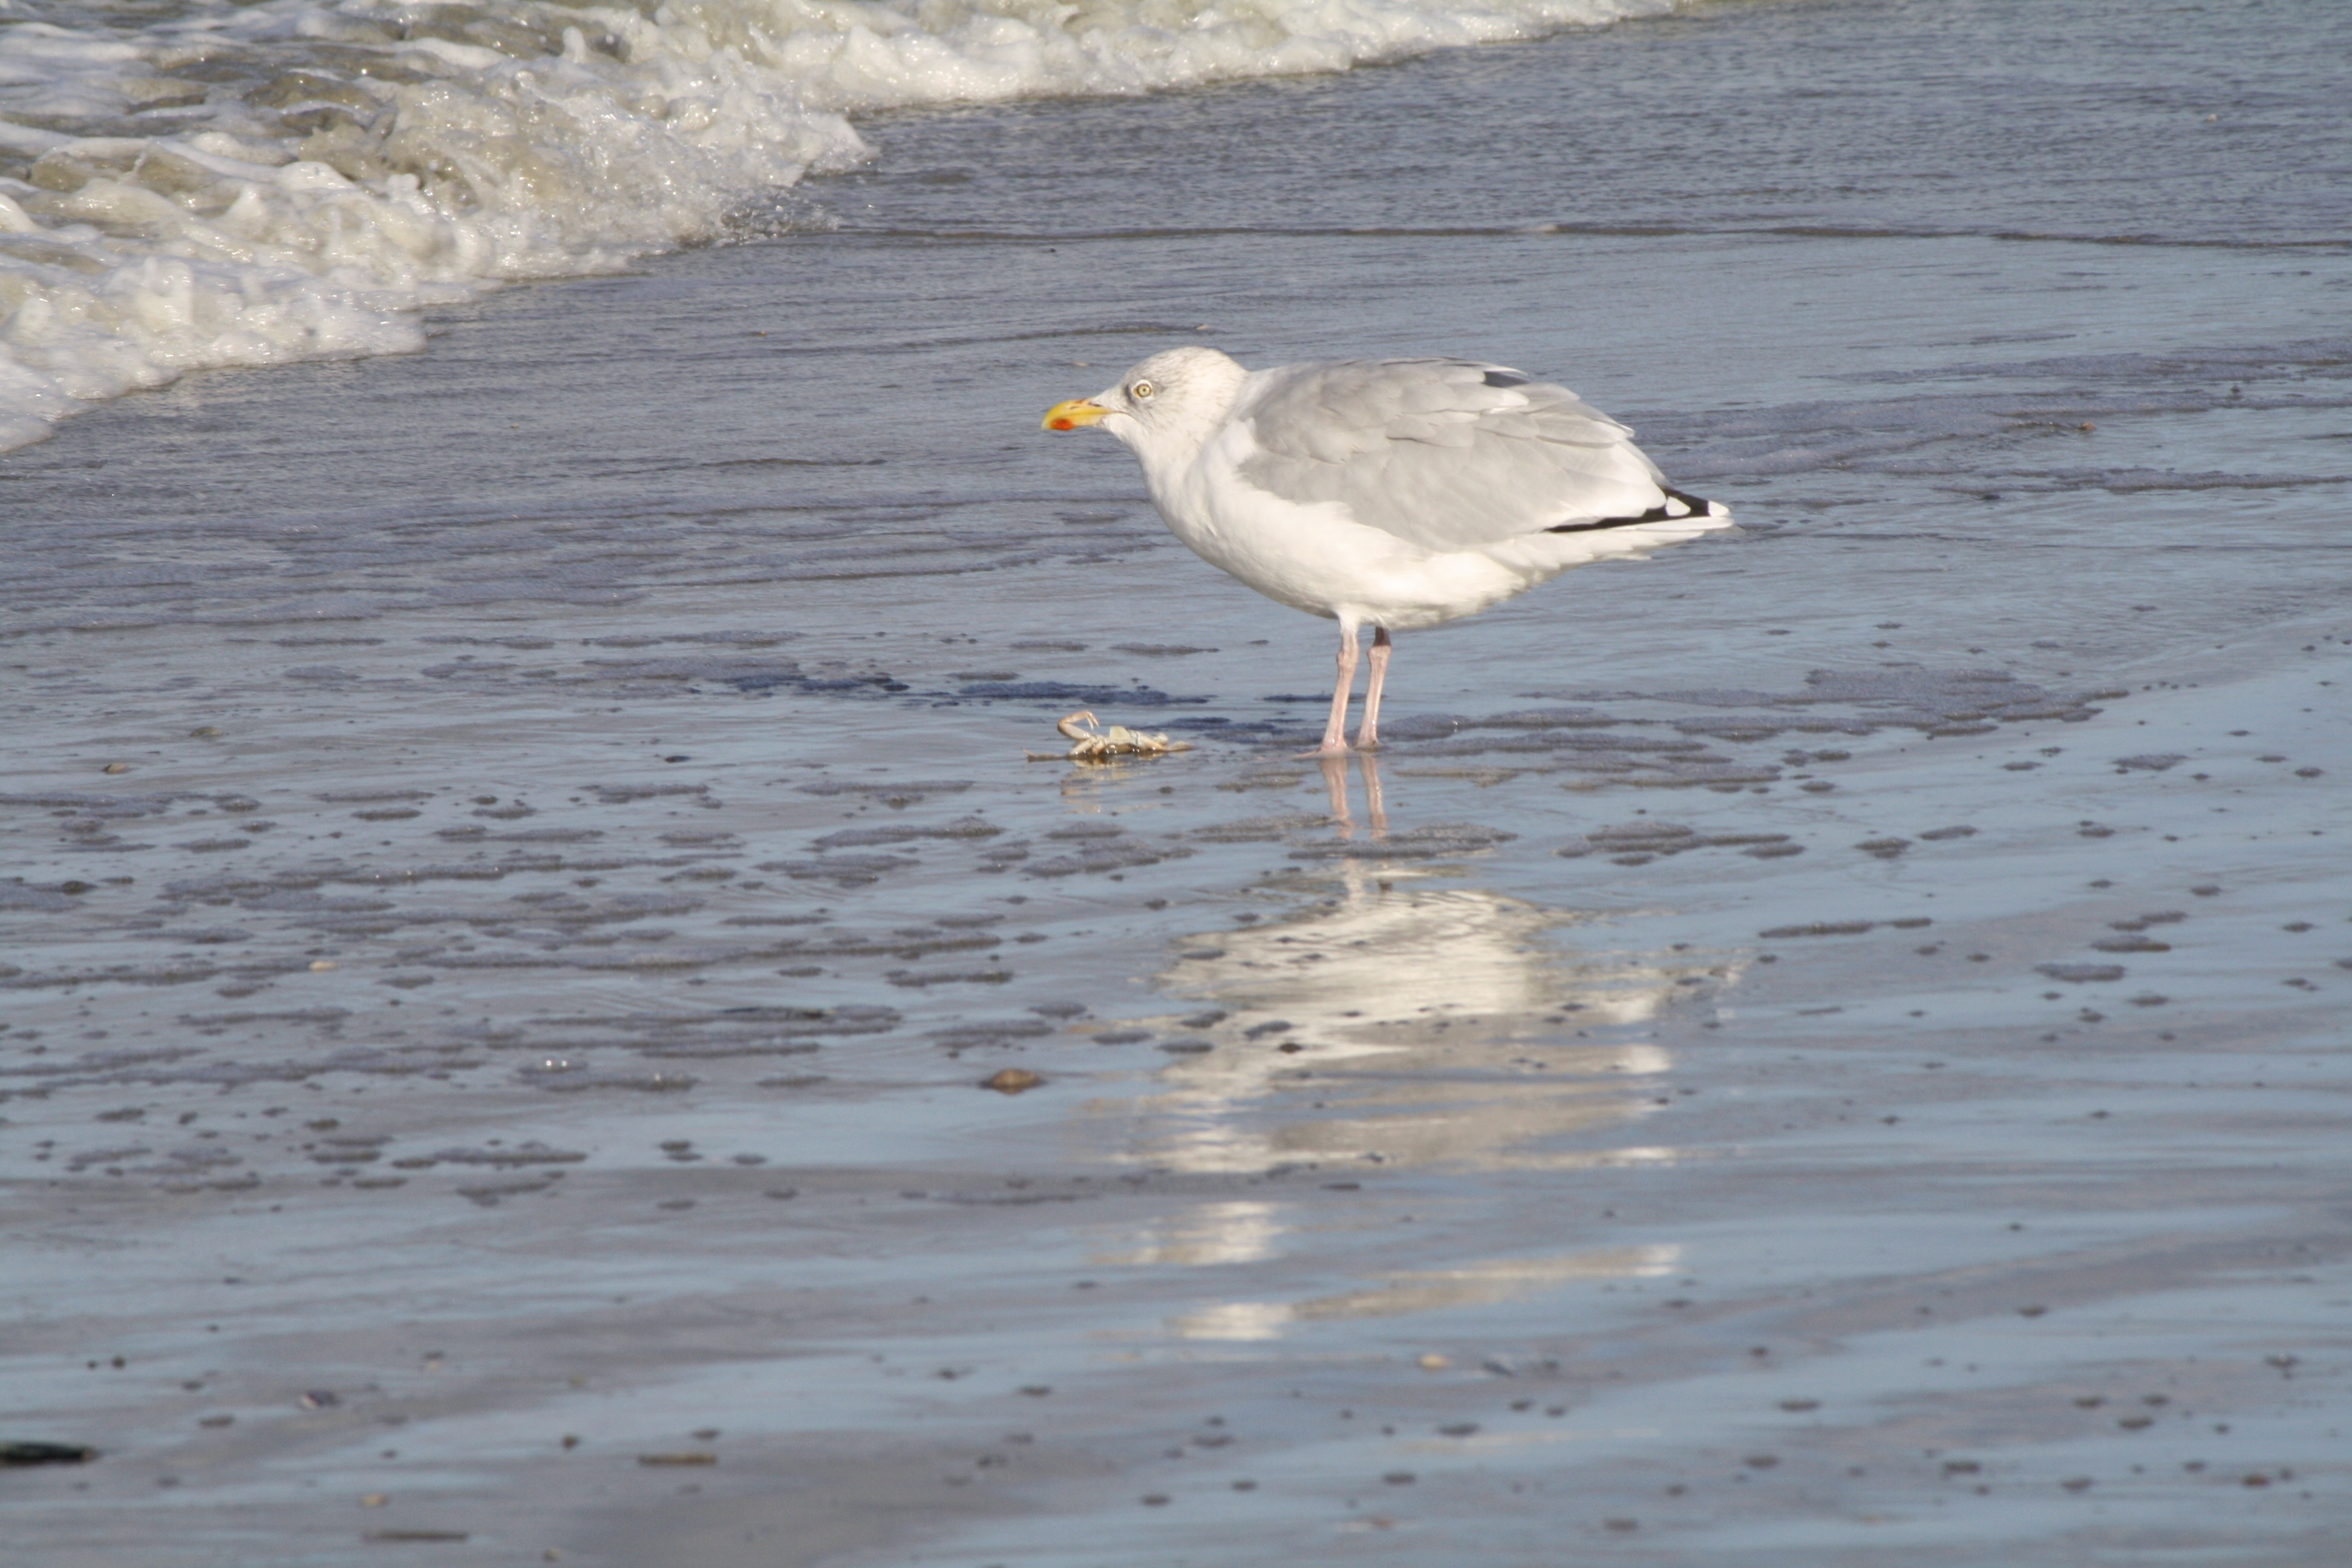
sea, sand, bird, wing, seabird, seagull, wildlife, gull, beak, fauna, crab, vertebrate, north sea, shorebird, charadriiformes, mudflat, european herring gull